Portrait painting in Scotland

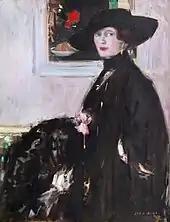
Francis Cadell's "Black Hat, Miss Don Wauchope" (1929)

By the seventeenth century the fashion for portraiture had spread down the social order to lairds such as Colin Campbell of Glenorchy and John Napier of Merchiston. Adam de Colone, perhaps the son of Adrian Vanson and probably trained in the Netherlands, was working in England in the 1620s. In 1623 he painted his portrait of "George Seaton, 3rd Earl of Winton and his sons" and another of Seaton's wife "Anne Hay with her two daughters".